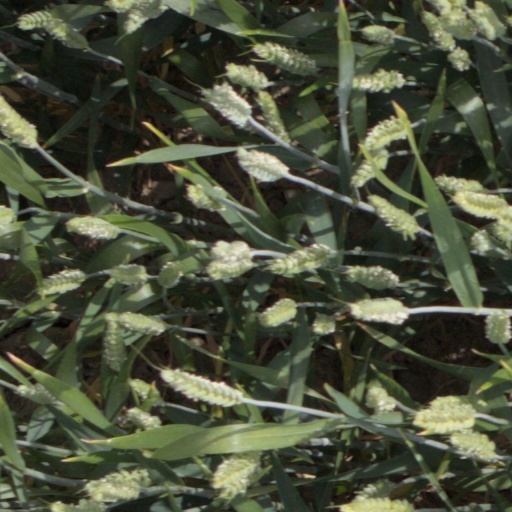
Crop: wheat